Dolina Jadwigi

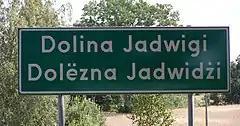

Dolina Jadwigi is a settlement in the administrative district of Gmina Sierakowice, within Kartuzy County, Pomeranian Voivodeship, in northern Poland. It lies approximately west of Sierakowice, west of Kartuzy, and west of the regional capital Gdańsk.